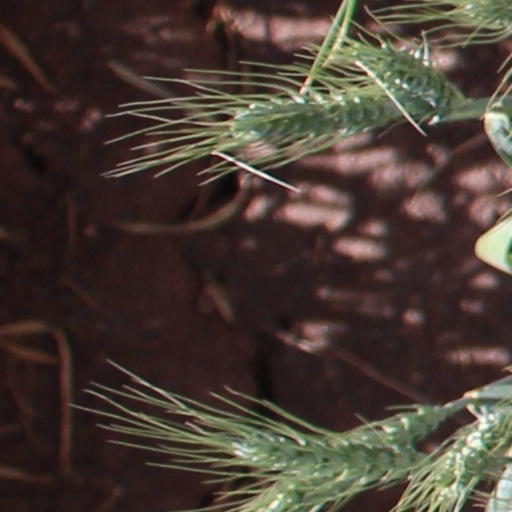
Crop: wheat